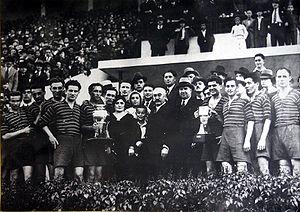
Gheorghe Ciolac, né le 10 août 1908 à Comloșu Mare à l'époque en Autriche-Hongrie et mort le 13 avril 1965 à Timișoara en Roumanie, était un footballeur roumain.